We Love Katamari

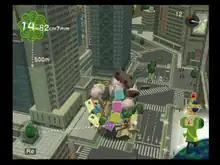
The Prince rolling his katamari through a city.

In "We Love Katamari", the player controls the Prince, the 5-centimeter-tall son of the god-like entity the King of All Cosmos, who rolls around a "katamari", a magical ball that causes objects smaller than it to attach to it. The player moves the Prince throughout each level, collecting objects in order to fulfill objectives set by his father. Collecting a certain number of objects causes the katamari to grow in size, allowing it to pick up larger objects that couldn't be rolled up earlier. Objects range from household objects like coins, pencils, and dice, to larger ones like buildings, mountains, and clouds. If the katamari collides with a moving object or a wall, objects attached to the katamari will fall off and decrease its size. Rolling against a wall allows the player katamari to "climb" it in order to reach higher areas.